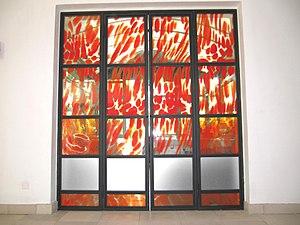
Une création de Carlo Roccella. http://www.vitrail-architecture.com